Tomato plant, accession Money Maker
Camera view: horizontal (90 deg, fisheye); turntable rotation: 60 degrees
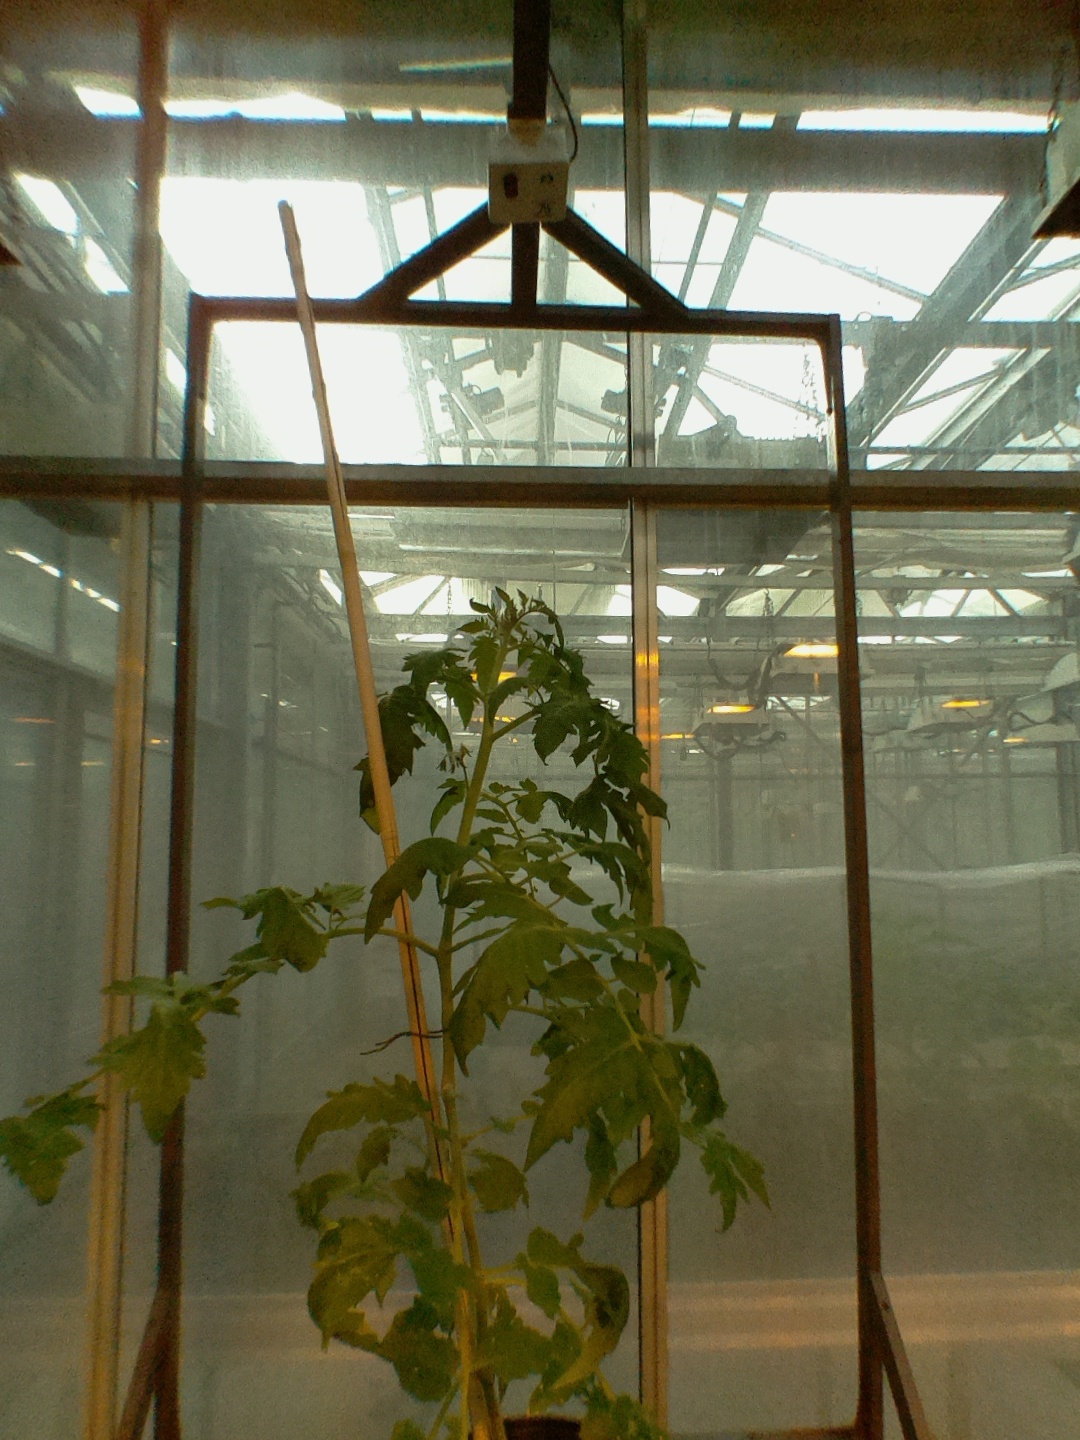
BBCH growth stage 64: 40%-50% of flowers open